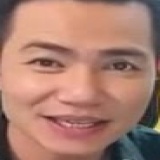
ca sĩ Đinh Duy Chinh